Zbigniew Cybulski

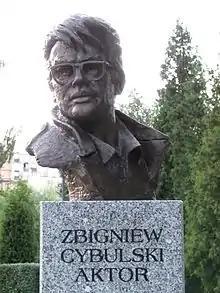
Bust of Zbigniew Cybulski in Kielce

Cybulski remains a legend of the Polish cinema. His style of acting was revolutionary at the time, as was his image (leather clothes and big sunglasses). He was often referred to as "the Polish James Dean". Like Dean, he played nonconformist rebels, and like him he died young.